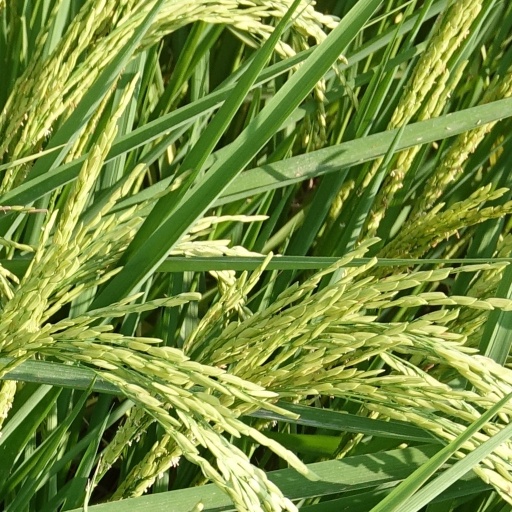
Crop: rice